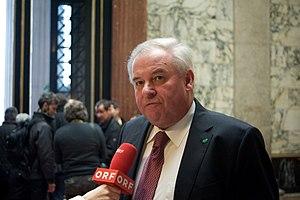
Hermann Schützenhöfer, né le 29 février 1952 à Edlitz, est un homme politique autrichien membre du Parti populaire autrichien.